Hannes Reinmayr

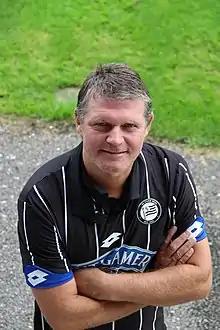
Reinmayr in 2018

Hannes Reinmayr (born 23 August 1969) is an Austrian former footballer who works as manager of SV Gössendorf.